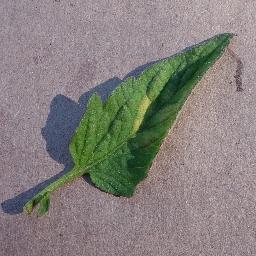
Label: Tomato___Leaf_Mold